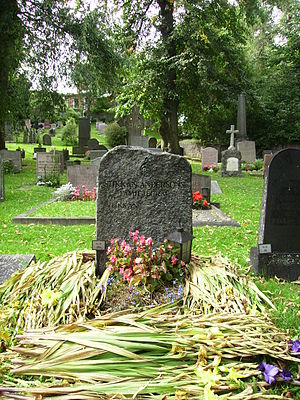
Stikkan Anderson
Stikkan Andersons gravsted på Galärvarvkyrkogården i Stockholm
Stikkan Anderson, egentlig Stig Erik Leopold Anderson var en svensk tekstforfatter, musikforlægger, forretningsmand og oversætter af udenlandsk popmusik til svensk.